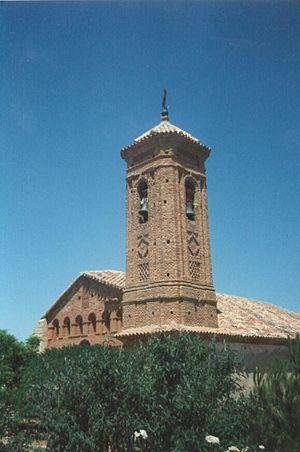
Villahermosa del Campo est une commune d’Espagne, dans la Comarque du Jiloca, province de Teruel, communauté autonome d'Aragon.